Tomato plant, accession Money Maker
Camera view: horizontal (90 deg, fisheye); turntable rotation: 270 degrees
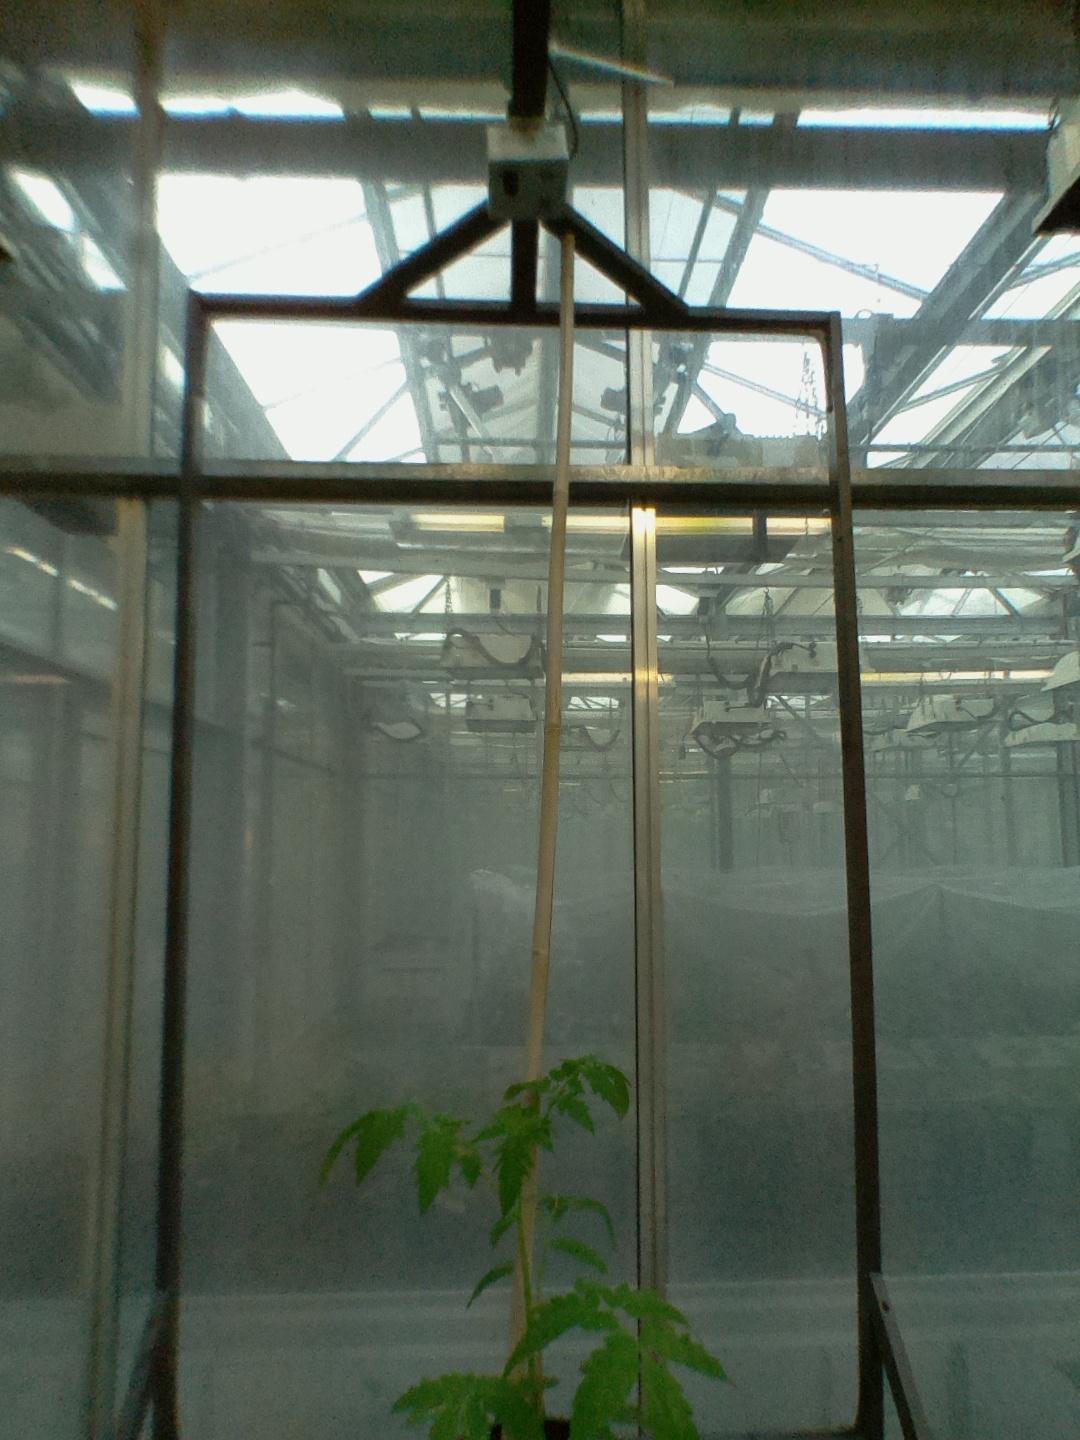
BBCH growth stage 13: 6 of true leaves visible